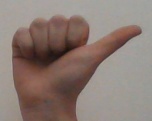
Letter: dhad